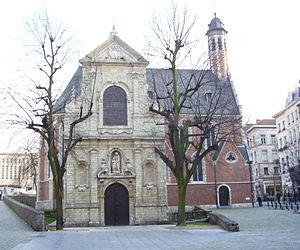
La chapelle de la Madeleine, est un petit édifice religieux catholique de style gothique se trouvant dans le centre historique de la ville de Bruxelles, à quelque deux cents mètres au sud de la Grand-Place. Construite sur les fondations d’un sanctuaire plus ancien, l’édifice actuel date du XVᵉ siècle. Les services liturgiques et pastoraux y sont assurés par la fraternité de l’Assomption.